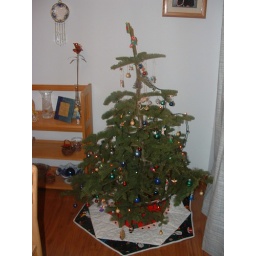
Little tree of 2005 in the kitchen